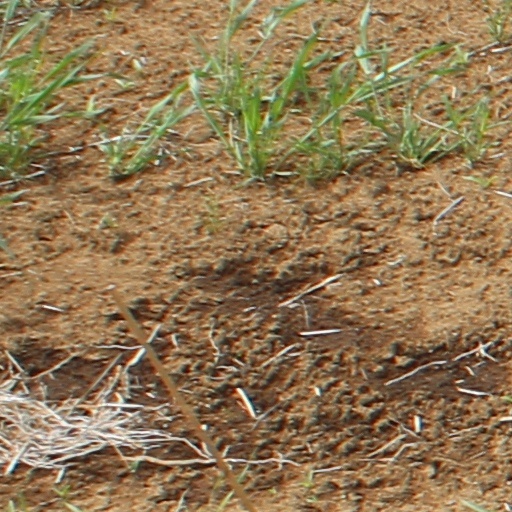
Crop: wheat